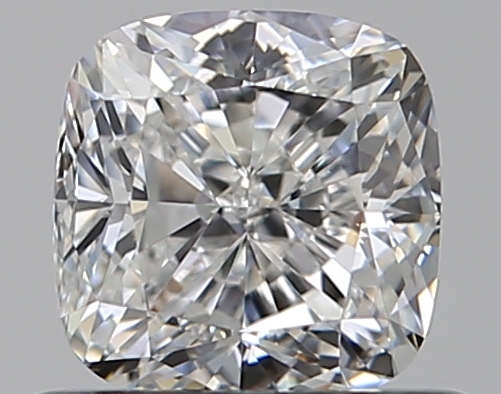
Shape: cushion
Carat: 0.7
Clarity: VS1
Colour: F
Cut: VG
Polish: EX
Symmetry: VG
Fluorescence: N
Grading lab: GIA
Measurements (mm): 4.94 x 4.83 x 3.42